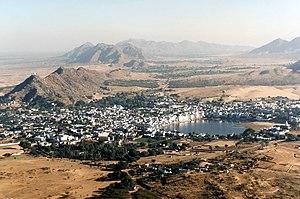
Pushkar, Rajasthan, Inde
Pushkar appelée aussi Pokkar ou Pushkaranagaram est une ville de l'État indien du Rajasthan située à 11 km de la ville d'Ajmer, et un grand lieu de pèlerinage pour l'hindouisme.